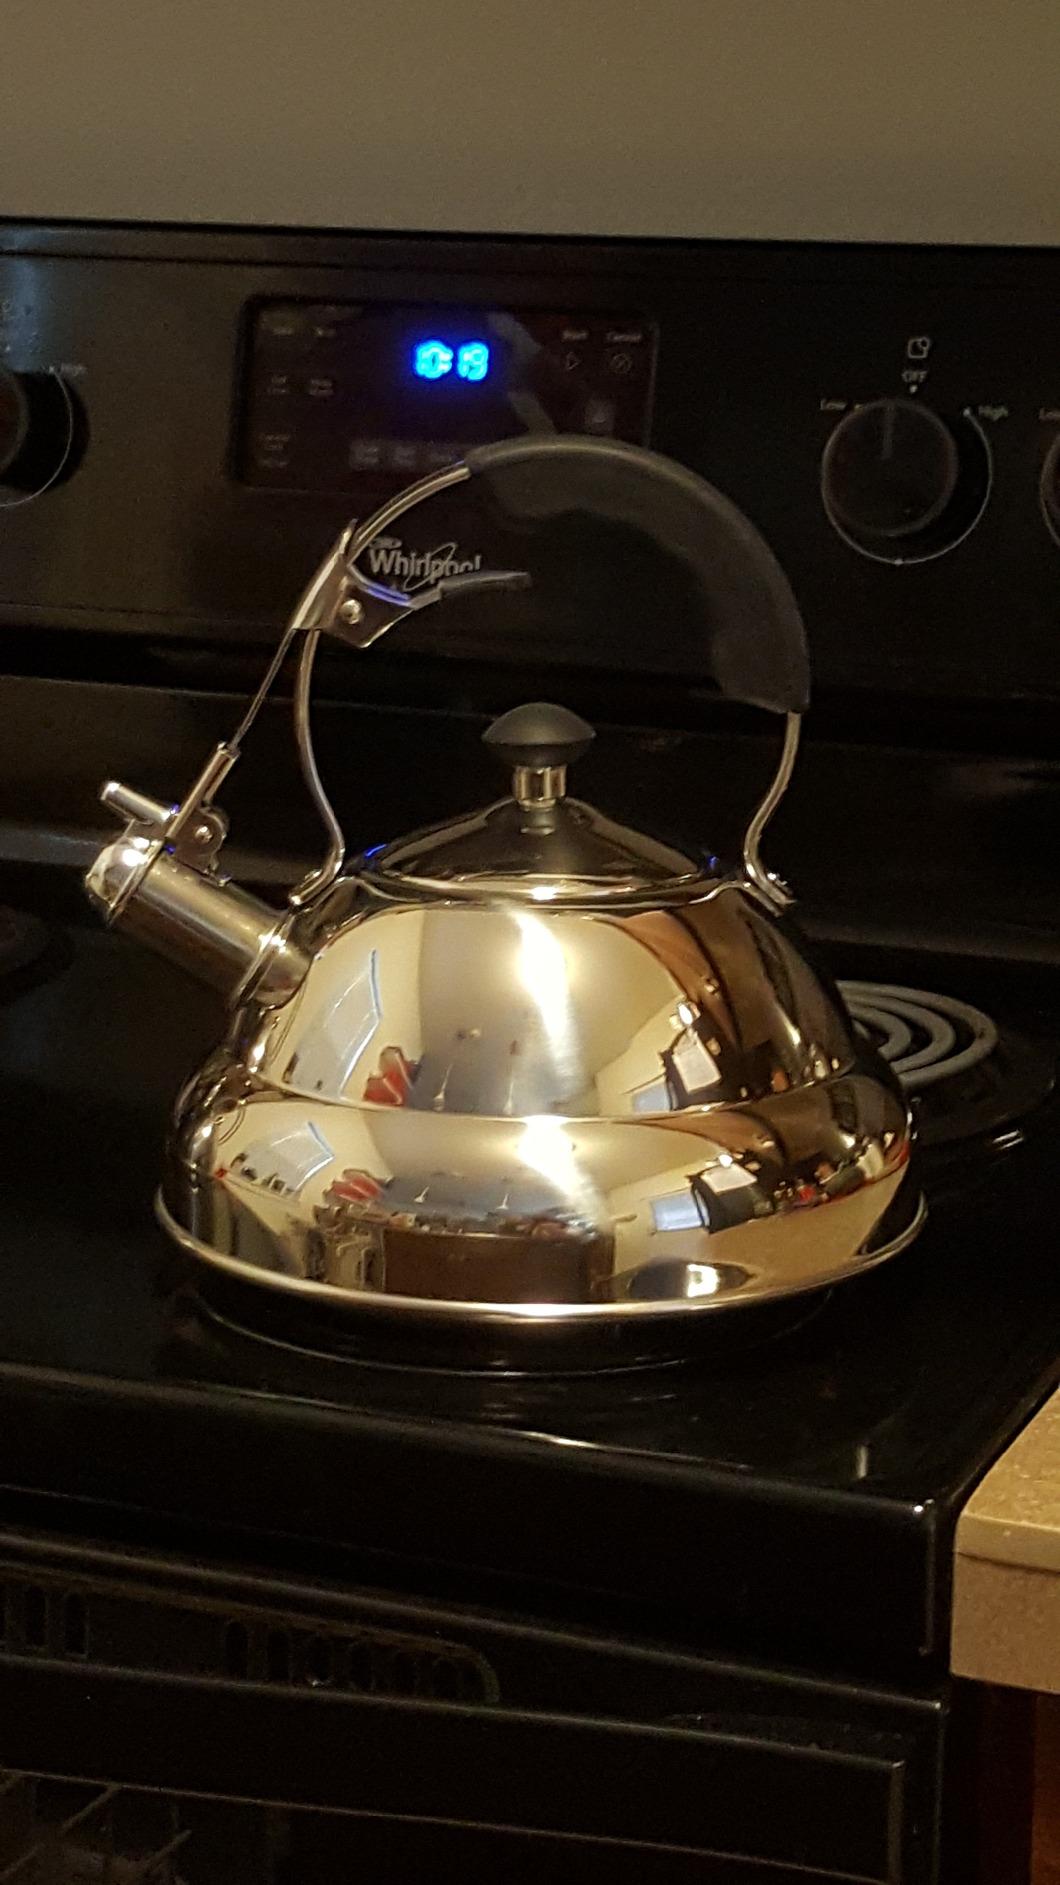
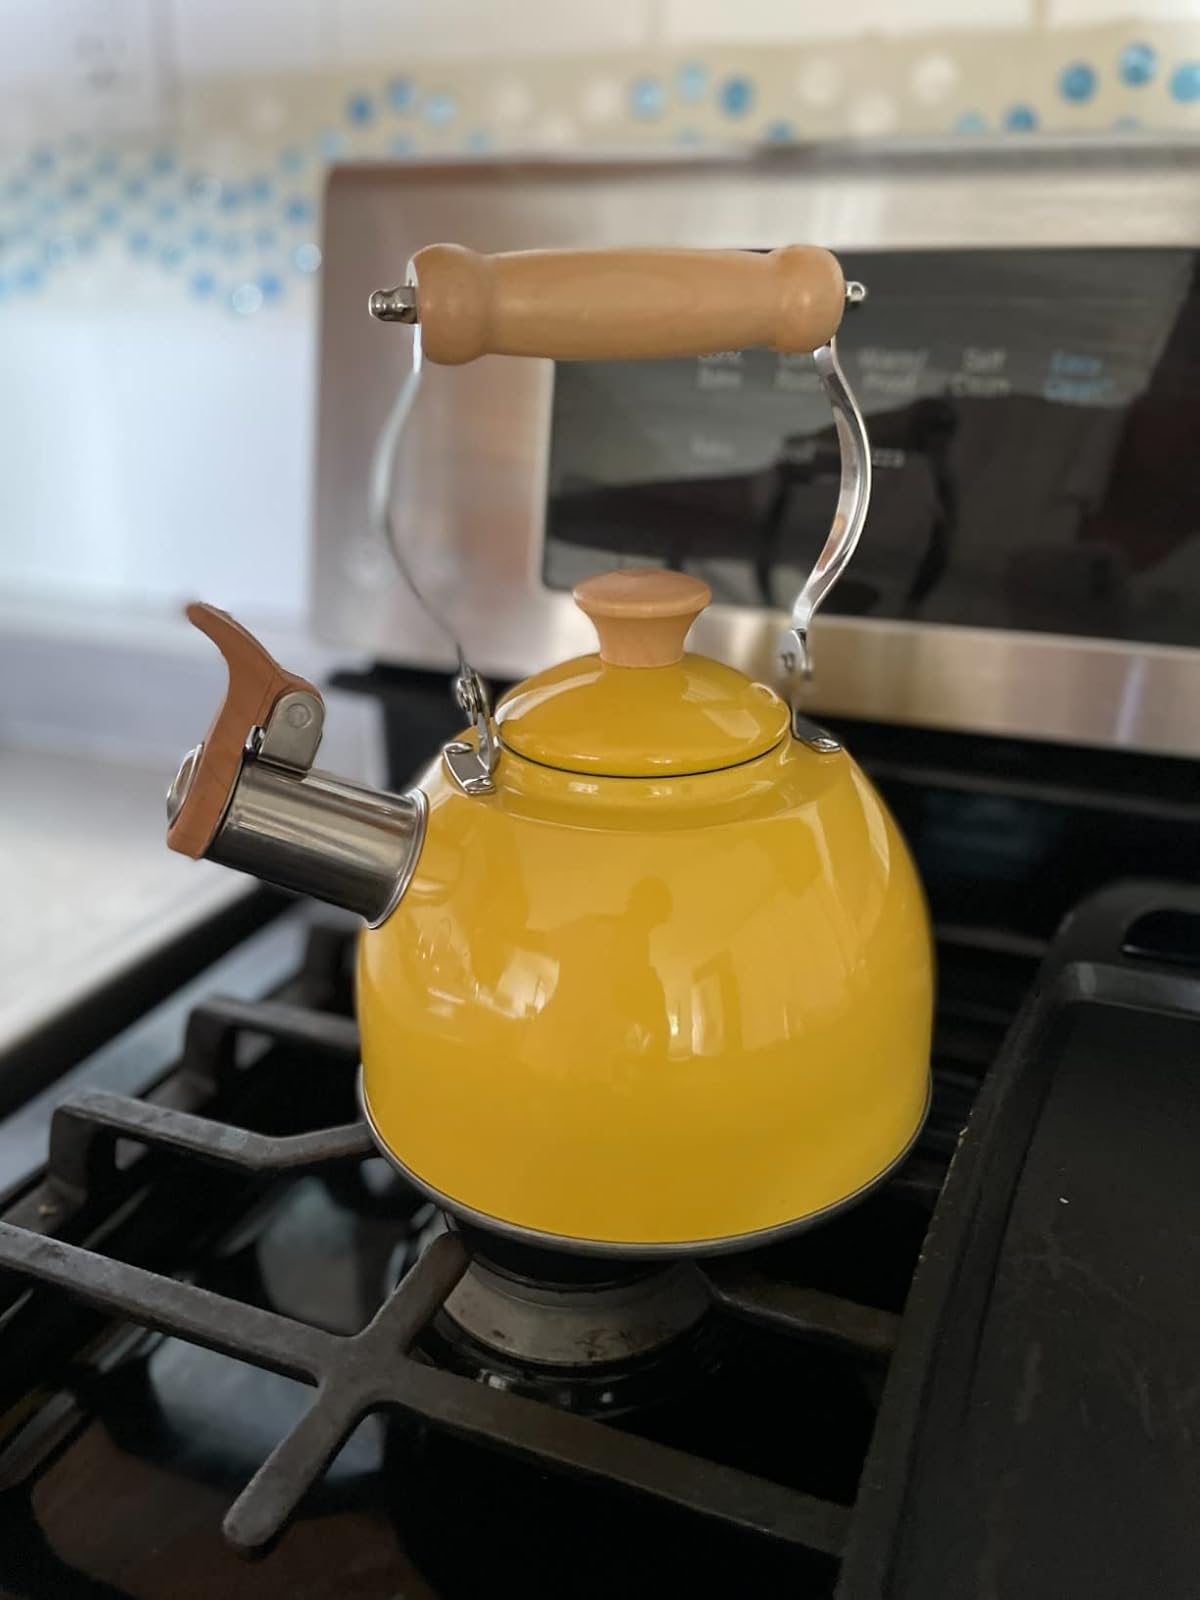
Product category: items_kettle
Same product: no